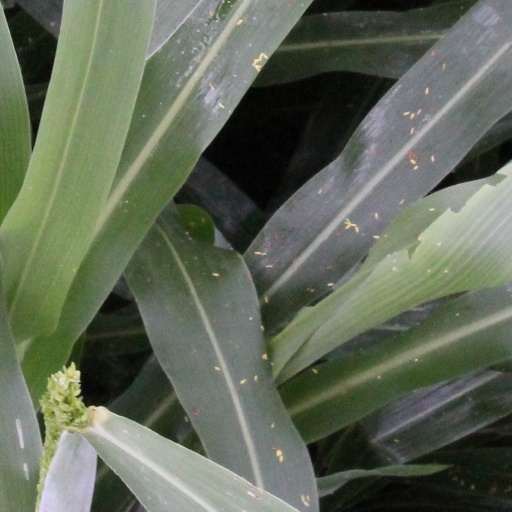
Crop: sorghum